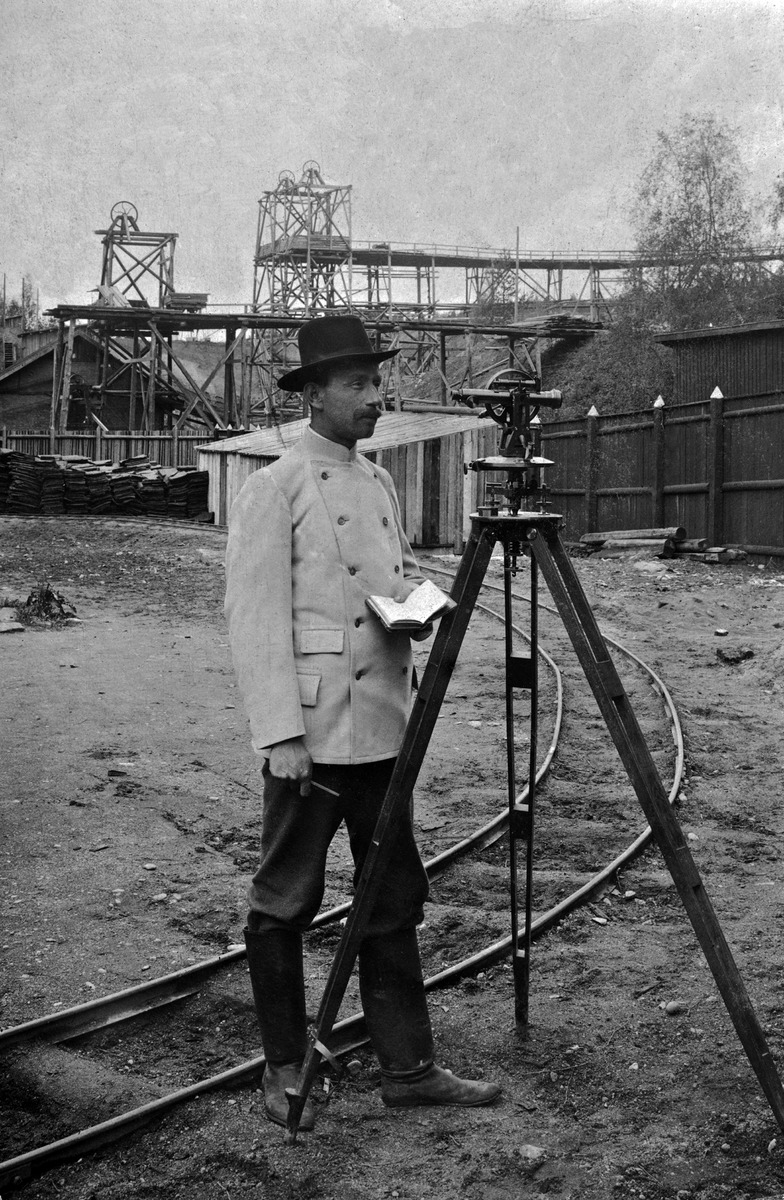
Maanmittari työssä mittauslaitteineen (teodoliitti), takana rakennustyömaa
sisällön kuvaus: Maanmittari työssä mittauslaitteineen (teodoliitti), takana rakennustyömaa.. mustavalkoinen
Kuvaaja: Atelier Apollo, valokuvaaja
Ajankohta: kuvausaika 1910 -luku?
Paikka: Suomi, Uusimaa, Helsinki, Kulosaari Helsinki, Helsinki
Aiheet: kartografia, kartoitus, maanmittaus, geodesia, maanmittarit, mittauslaitteet, jalustat, huopahatut, saappaat, raideliikenne, raiteet, aidat, telineet, rakentaminen, tornit, nostolaitteet